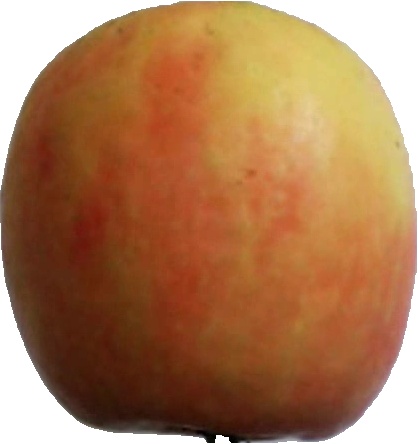
Label: apple_pink_lady_1